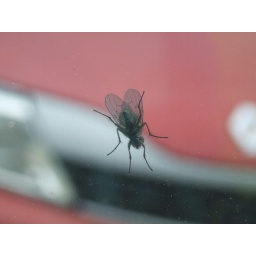
is on my window with and my dads car in the background